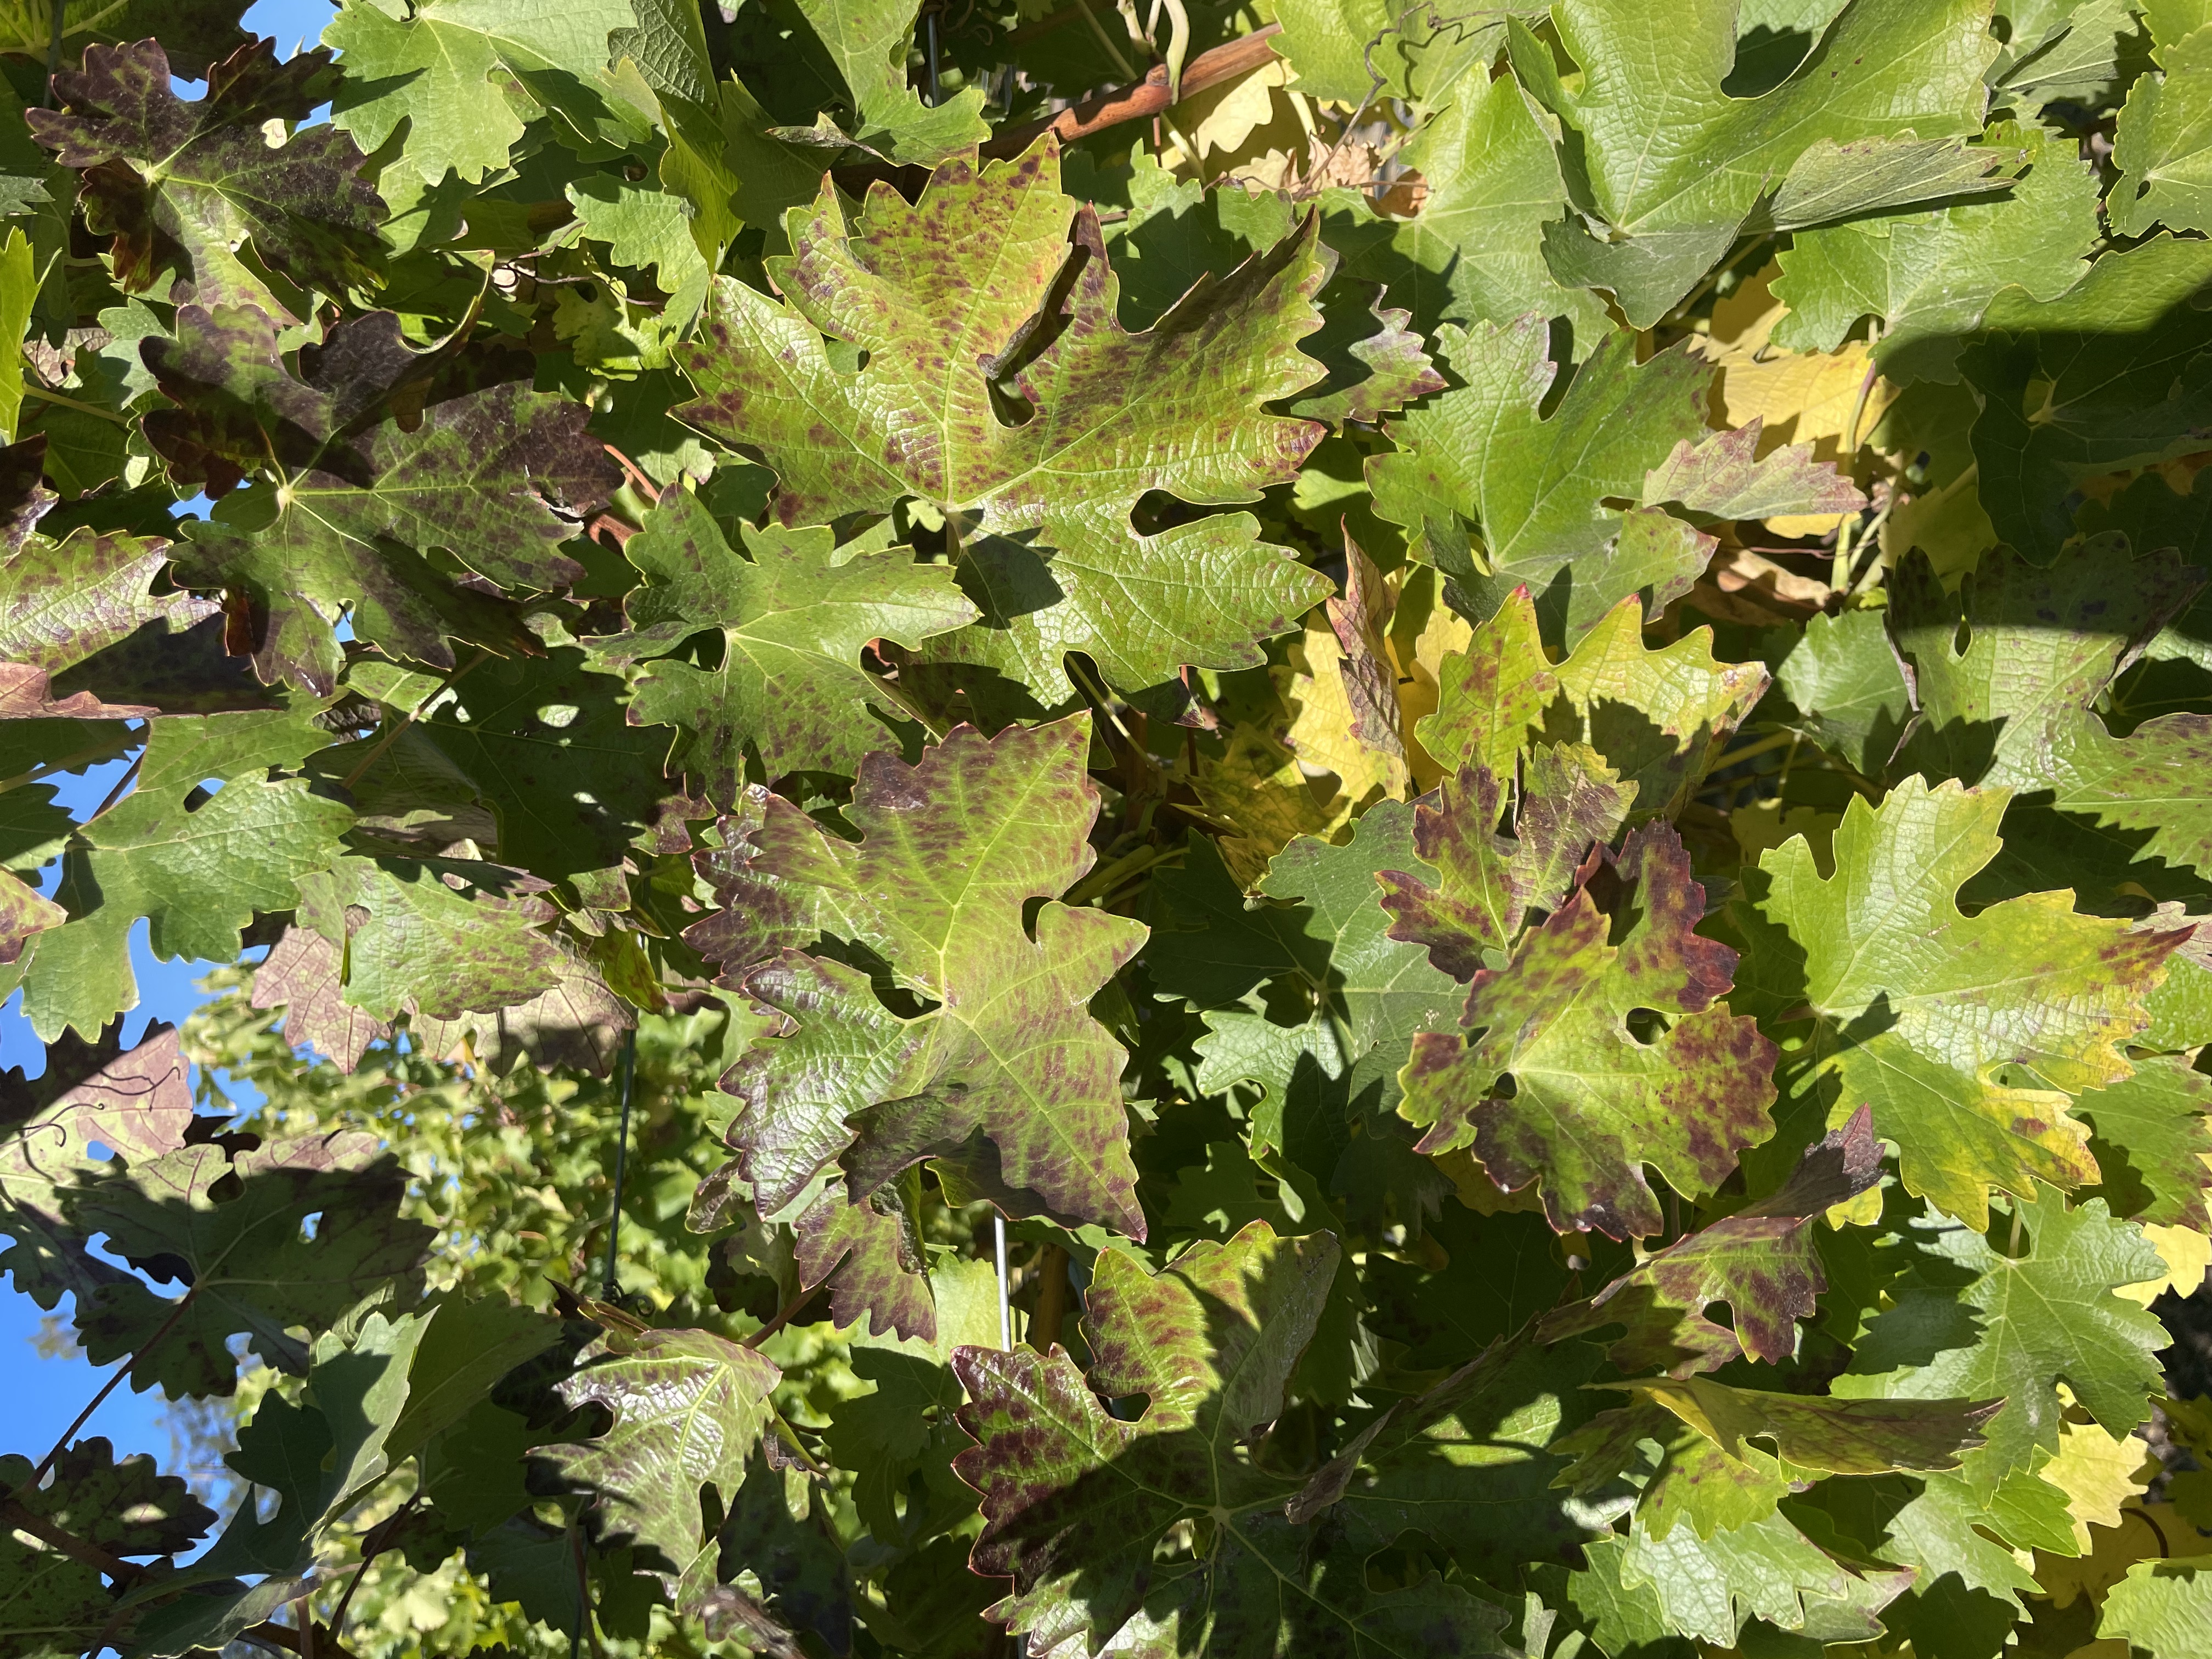
Label: Leafroll 3